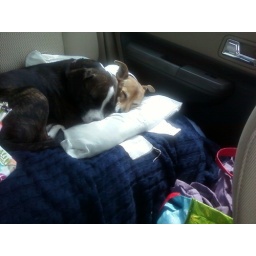
Lula Belle &amp;amp; Samantha love sleeping in the backseat on road trips.  They do so well!